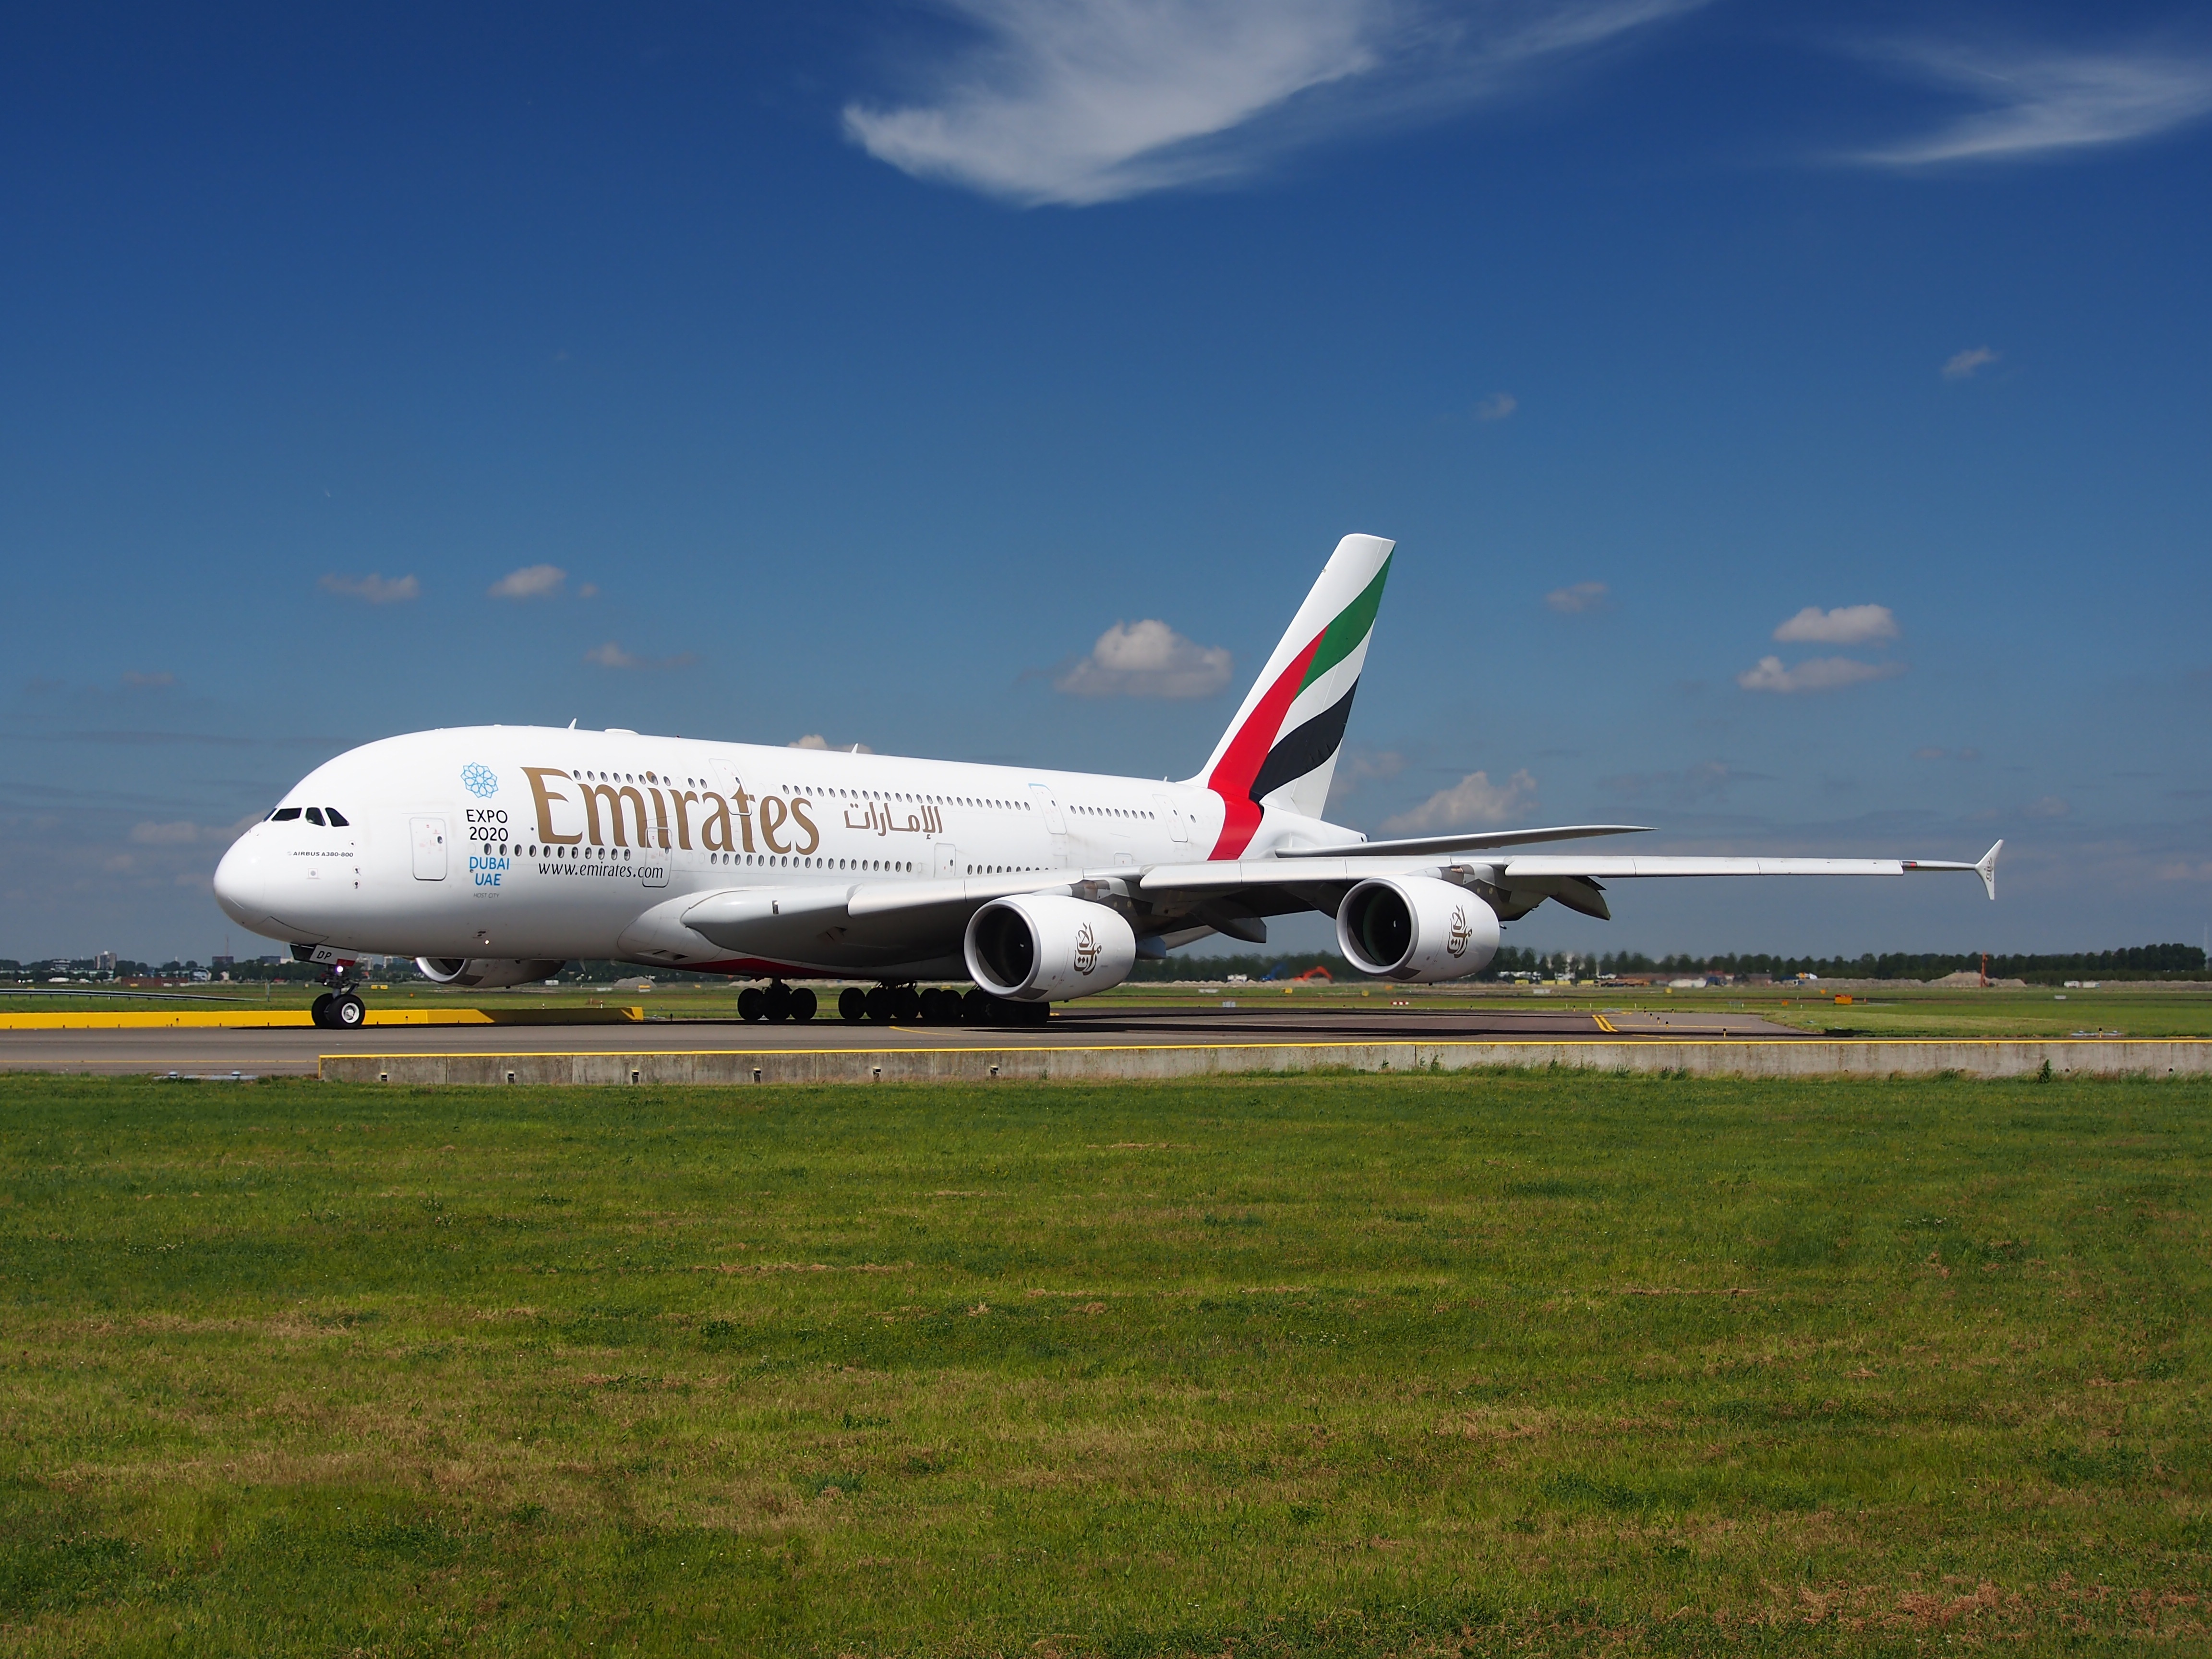
wing, technology, airport, airplane, plane, aircraft, jet, vehicle, airline, aviation, airliner, emirates, airbus, schiphol, boeing, takeoff, jet aircraft, airbus a330, boeing 777, boeing 747, boeing 767, airbus a380, air travel, atmosphere of earth, wide body aircraft, narrow body aircraft